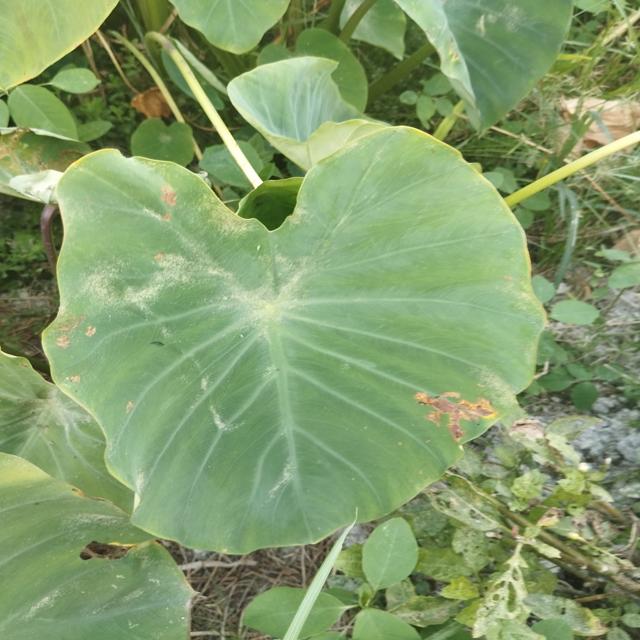
Label: Mid_Blight